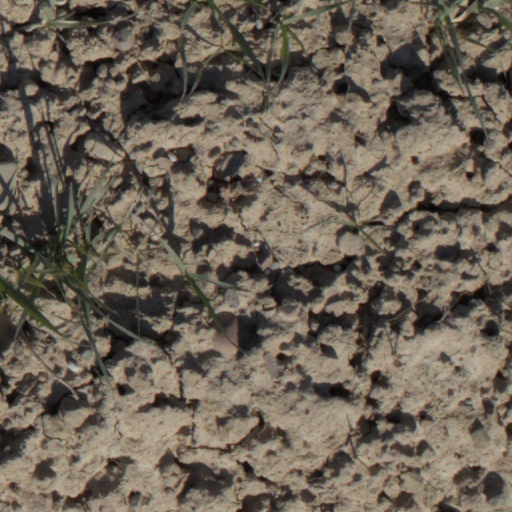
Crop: wheat